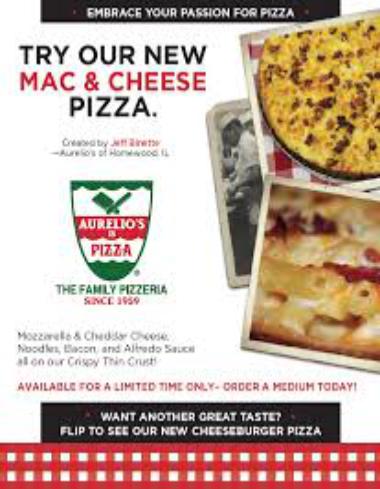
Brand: Aurelio's Pizza
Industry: Food